Owl Woman

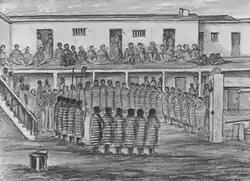
Bent's Fort in 1848

The fort and the area immediately outside it was a multi-cultural, multilingual center with permanent inhabitants from many nations and also visitors, including the temporary camps of native tribes such as the Sioux, Apache and Kiowa, as well as Comanche and Cheyenne. It was the hub of a trading area that encompassed a 500-mile radius and was visited each year by hundreds of wagons traveling the Santa Fe trail. Hyde writes in "Empires, Nations and Families" that "Bent's Fort was the one spot on the Santa Fe trail where exchanges with Indians were welcomed and encouraged, and the effects of those conversations on both sides were far-reaching ... archeological evidence tells us that people sat in the courtyard together and smoked—a lot". Bent managed trade to and from the fort: he provided a safe zone in the area and a supply of goods for its store, as well as facilitating the movement of buffalo robes back to St. Louis for sale.